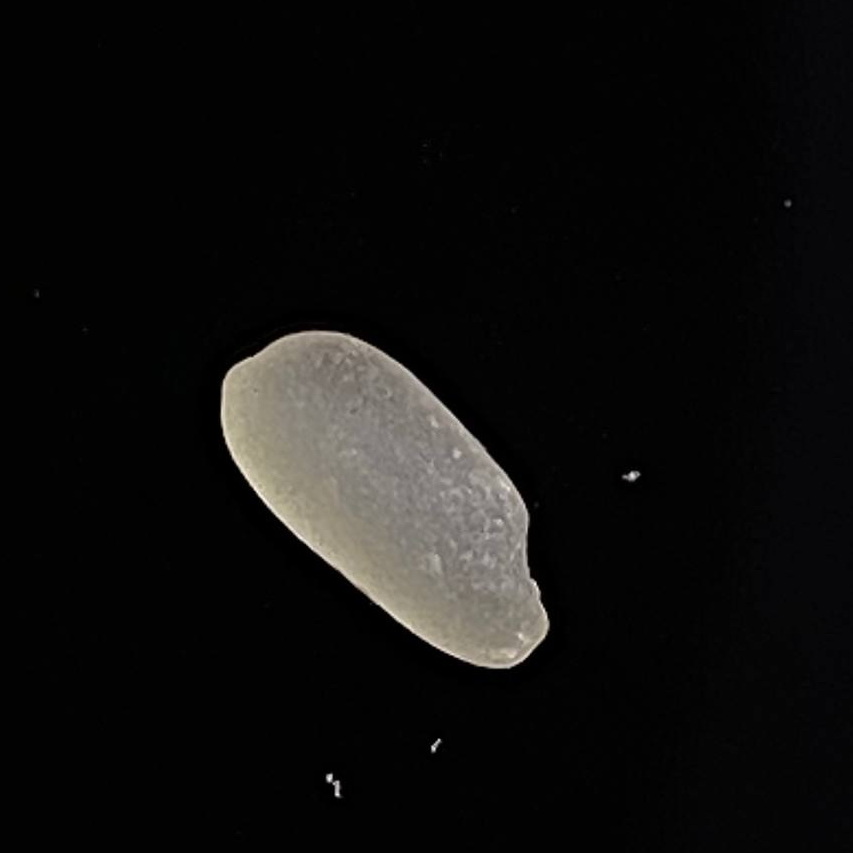
Rice variety: Gutisharna